Fjälkinge Church

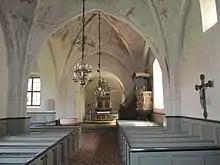
Interior view towards the choir with murals visible

The church was built during the 12th century and preceded by a wooden church built 1130 – 1140. The typically broad, Romanesque western tower, the nave, choir and apse all date from the construction period; the tower was built first and possibly as much as fifty years earlier than the rest of the church. The tower has been attributed to one of the master stonemasons working on the construction of Lund Cathedral, or possibly the master stonemason responsible for lading the construction at Färlöv Church. The layout of its ground floor suggest that it may have served as a private chapel for a local lord.